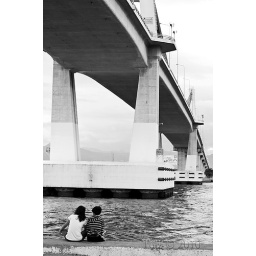
"Cry me a river and build me a bridge to get over it"